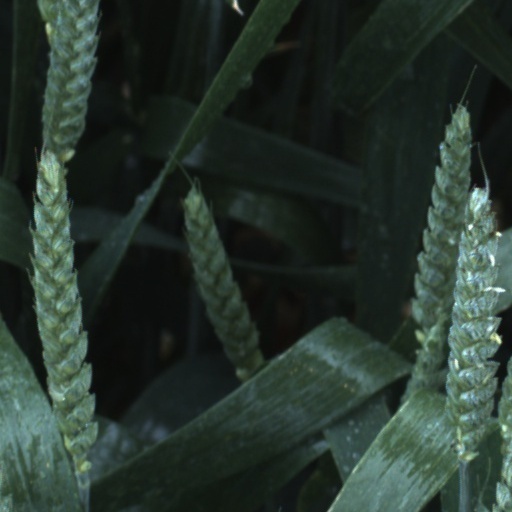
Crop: wheat